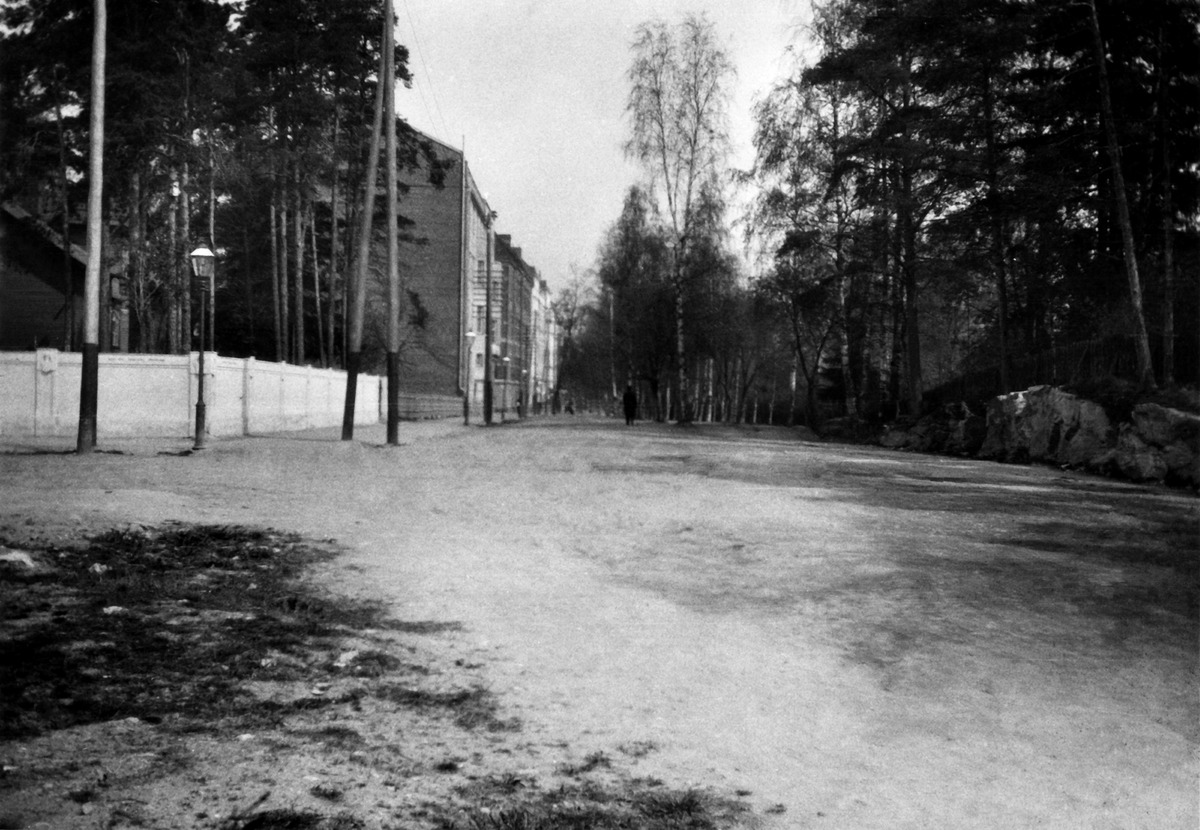
Kammionkatu (=Sibeliuksenkatu) 13, 11 -
sisällön kuvaus: Kammionkatu (=Sibeliuksenkatu) 13, 11 -. mustavalkoinen
Kuvaaja: Rosenbröijer, A.E., valokuvaaja
Ajankohta: kuvausaika 1910 n mahd
Paikka: Suomi, Uusimaa, Helsinki, Töölö Helsinki, Taka-Töölö Helsinki, Sibeliuksenkatu 13, 11
Aiheet: kerrostalot, asuinrakennukset, aidat, kadut, katuvalaistus, lyhdyt, katulyhdyt